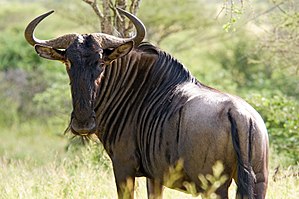
Oksegnu / Udseende
Oksegnu i Kruger National Park.
Oksegnuen, også kaldet blå gnu, stribet gnu eller wildebeest, er et dyr i underfamilien koantiloper blandt de skedehornede pattedyr. Det er en stor antilope, der er nært beslægtet med den anden gnuart, hvidhalet gnu. Oksegnuen er planteæder og danner flokke, der bevæger sig omkring på græssletter, der grænser op til buskdækket savanne i det sydlige og østlige Afrika. Den er bytte for rovdyr og er derfor vagtsom og i stand til at løbe meget stærkt. Hvert år foretager nogle østafrikanske populationer større vandringer, der passer tidsmæssigt med den lokale nedbør og græsvækst.